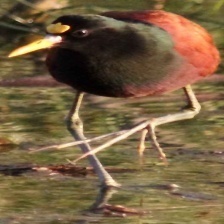
Species: NORTHERN JACANA
Scientific name: JACANA SPINOSA